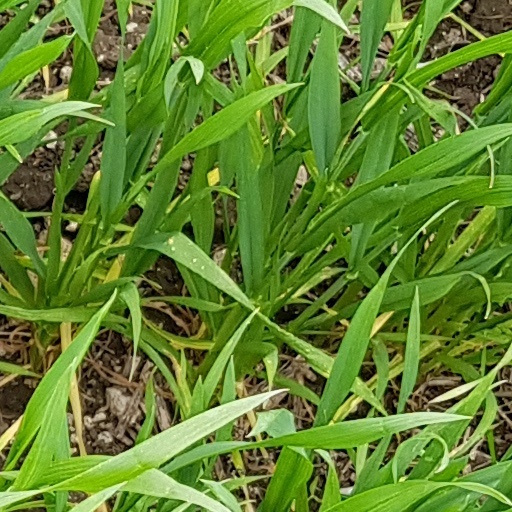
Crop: wheat